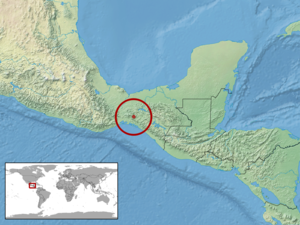
Abronia ornelasi est une espèce de sauriens de la famille des Anguidae.